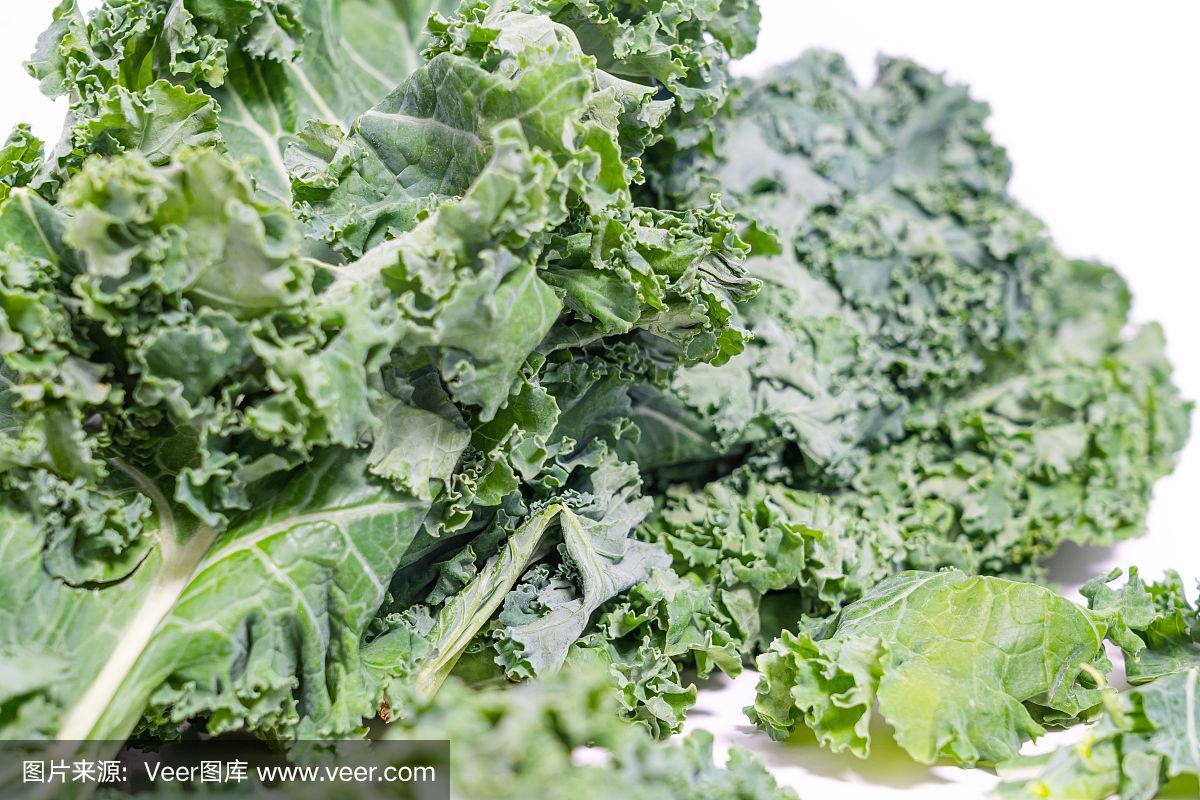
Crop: unknown
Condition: cabbage